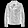
Label: Coat